Greater Toronto Area

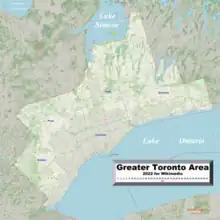
Detailed map of the Greater Toronto Area in 2022

In 1992, the Ontario government passed legislation requiring Metropolitan Toronto to include the rest of the Greater Toronto Area into its planning. However, there was fear different parts of the municipal system were working against one another. Therefore, Bob Rae, the Premier of Ontario, appointed Anne Golden to head a GTA task force to govern the region's quality of life, competitiveness and governance. During this time, the Metro Toronto government advocated to the task force the creation of a new GTA authority, which would be made up of 21 of the 30 existing municipalities in the GTA at the time. The proposal from Metro Toronto would have resulted in 15 new municipalities. The City of Mississauga argued consolidation should take place only in such a way the new municipalities would have a population between 400,000 and 800,000. The Town of Markham had similarly advocated municipal consolidation in York Region but opposed to complete consolidation into a single municipality. Municipal consolidation faced stiff opposition, however. from smaller communities such as Ajax, Milton, and the borough of East York.